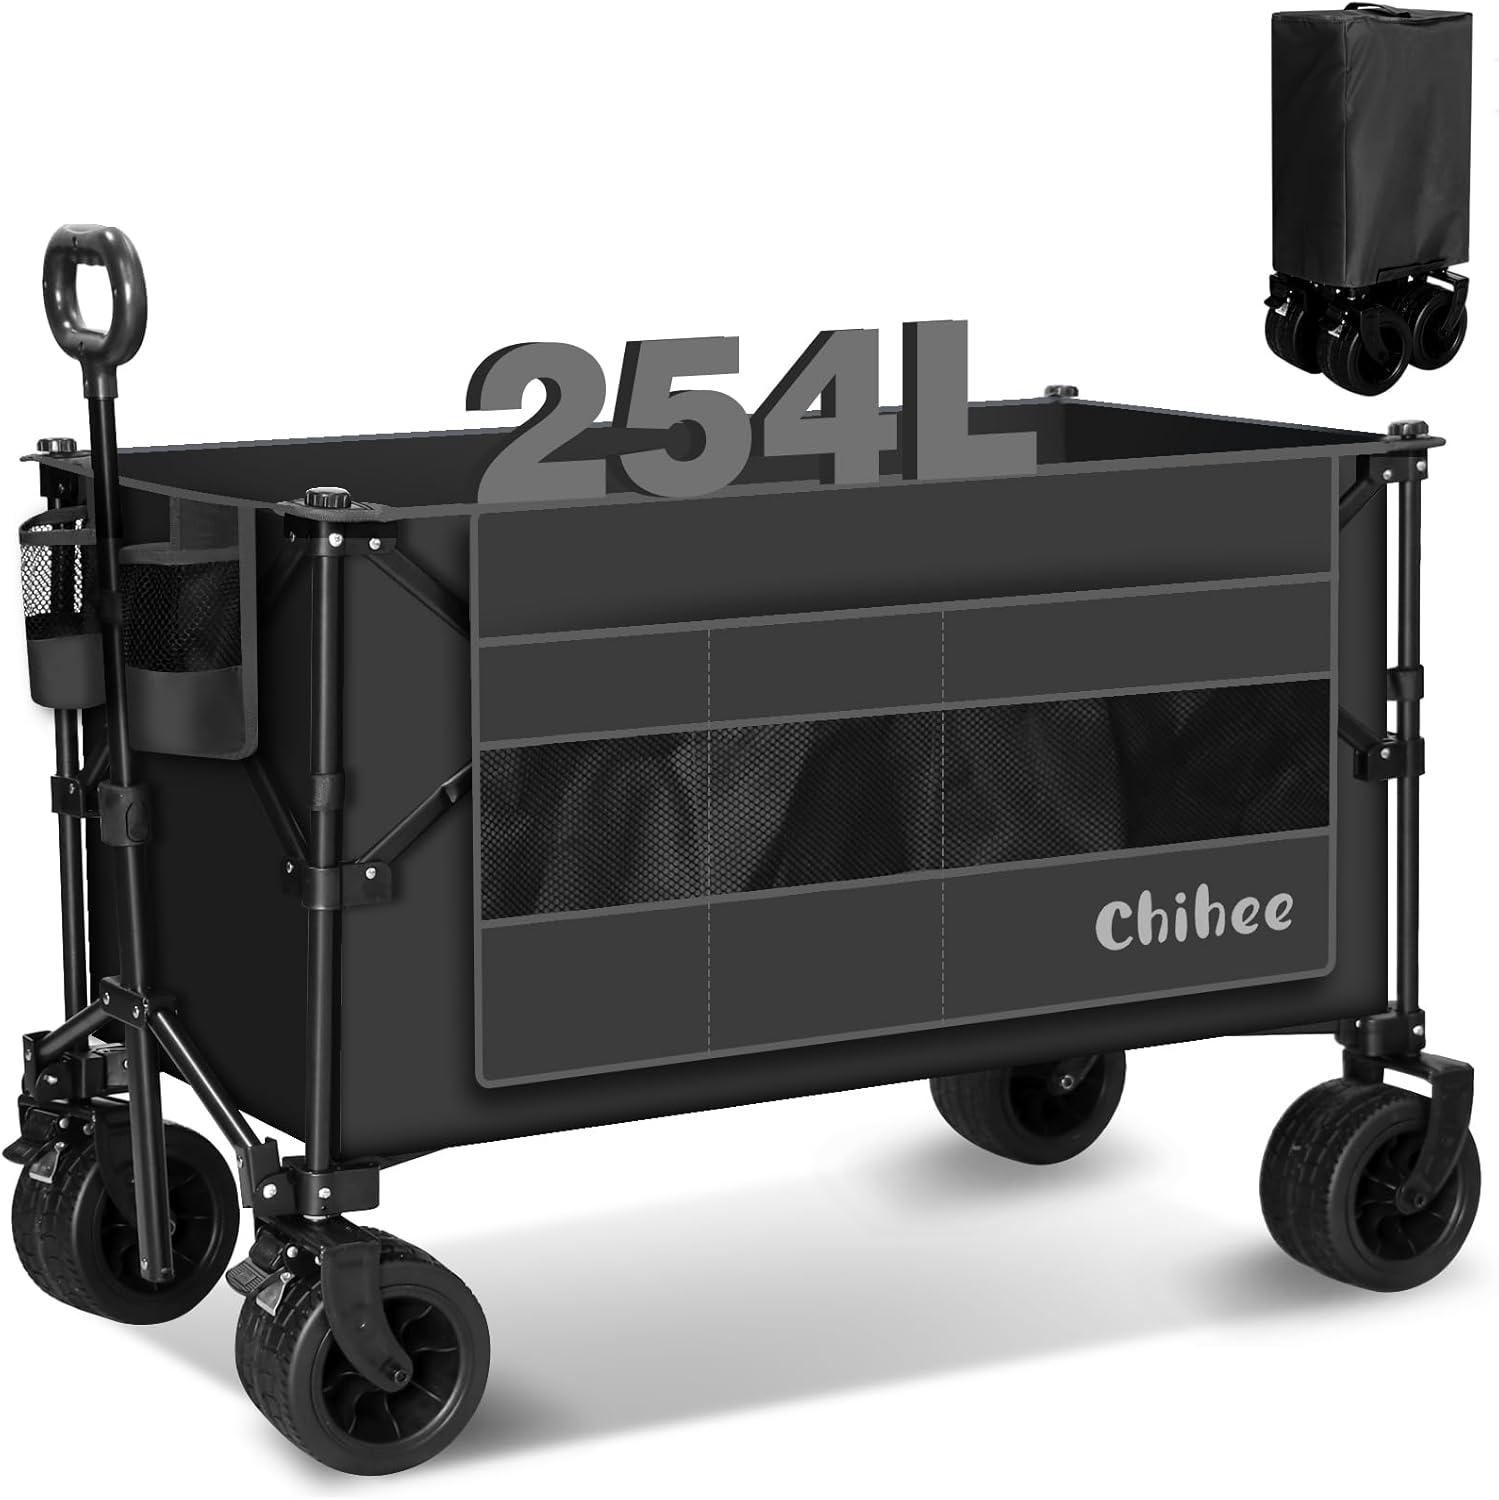
Chihee Garden Cart Collapsible Outdoor Utility Wagon Cart,Folding Beach Cart Oversized Capacity 254L,Heavy Duty Portable Wagon All Terrain Wheels Oversized Side Pocket 2 Drink Holders for Camping
Overview Product Dimensions : 40"D x 20.9"W x 18.5"H Brand : Chihee Material : Iron, Plastic, Polyester Color : Black Special Feature : Adjustable Handle, Built-In Cup Holder, Collapsible, Heavy Duty, Maneuverable About this item High Capacity and Durability:Ample Storage Space.With a generous 254-liter capacity, the cart can hold a wide variety of camping gear, including tents, sleeping bags, cooking equipment, and more, reducing the number of trips needed to transport your belongings.Durable 600D Oxford Fabric.The ultra-durable material ensures that the cart can withstand the rigors of outdoor use, protecting your gear from the elements and rough handling. Enhanced Mobility and Stability:Large, Robust Wheels. The wheels, with a 17 cm diameter and 9.5 cm width, provide excellent stability and smooth movement over diverse terrains, from rocky paths to sandy beaches.Swivel Wheels with Brakes.The swivel wheels offer superior maneuverability, making it easy to navigate through campsites.The sturdy construction and integrated brakes ensure your gear stays secure during transport and when stationary, preventing accidental rolling or tipping over. User-Friendly Design:The multiple compartments and large capacity allow for organized packing, making it easy to locate items.The side pockets are ideal for storing smaller items such as flashlights, maps, and first aid kits, keeping them easily accessible. The cup holders ensure a convenient place to keep beverages.The ring handle provides a comfortable grip, the extendable pull rod allows for height adjustment, reducing strain and making it easier to pull heavy loads over long distances. Compact and Easy Storage:Foldable Design.The cart can be quickly folded and stored in its dustproof bag when not in use. Its ability to stand upright in storage saves space in your vehicle or tent, keeping your campsite organized and clutter-free.Its thoughtful construction and attention to detail make it an indispensable tool for anyone looking to simplify their outdoor tasks and enhance their efficiency. Versatility and Convenience: Load up to 300 pounds(136kg), making it highly durable and capable of handling heavy tasks. Beyond garden, this cart can be used for various outdoor activities such as camping,picnics, beach outings, and sporting events.The cart's straightforward design ensures easy assembly and portability, allowing you to set it up and pack it away with minimal effort.Assembly or disassembly does not require any tools.Easy to clean surfaces can be wiped with a damp cloth.
Brand: Chihee
Category: Home & Garden > Lawn & Garden > Gardening > Gardening Accessories > Gardening Scooters, Seats & Kneelers > Gardening Scooters